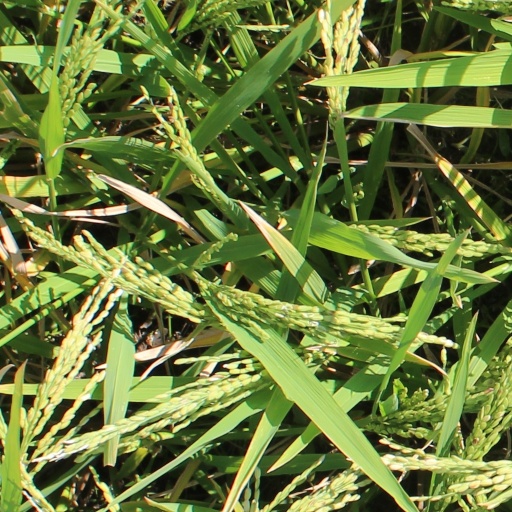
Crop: rice